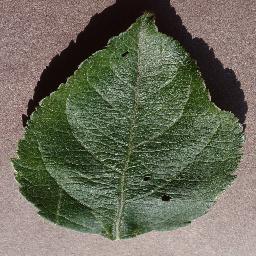
Label: Apple___healthy